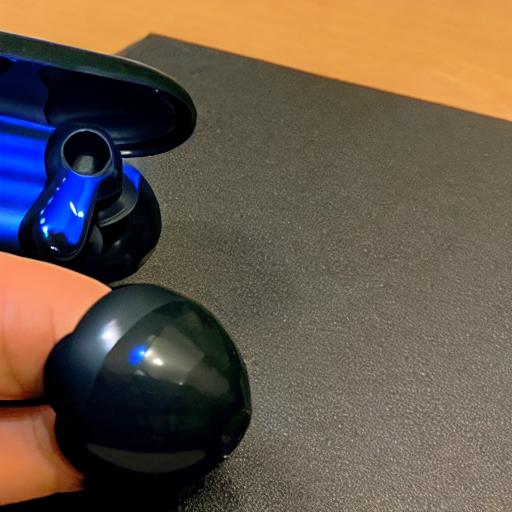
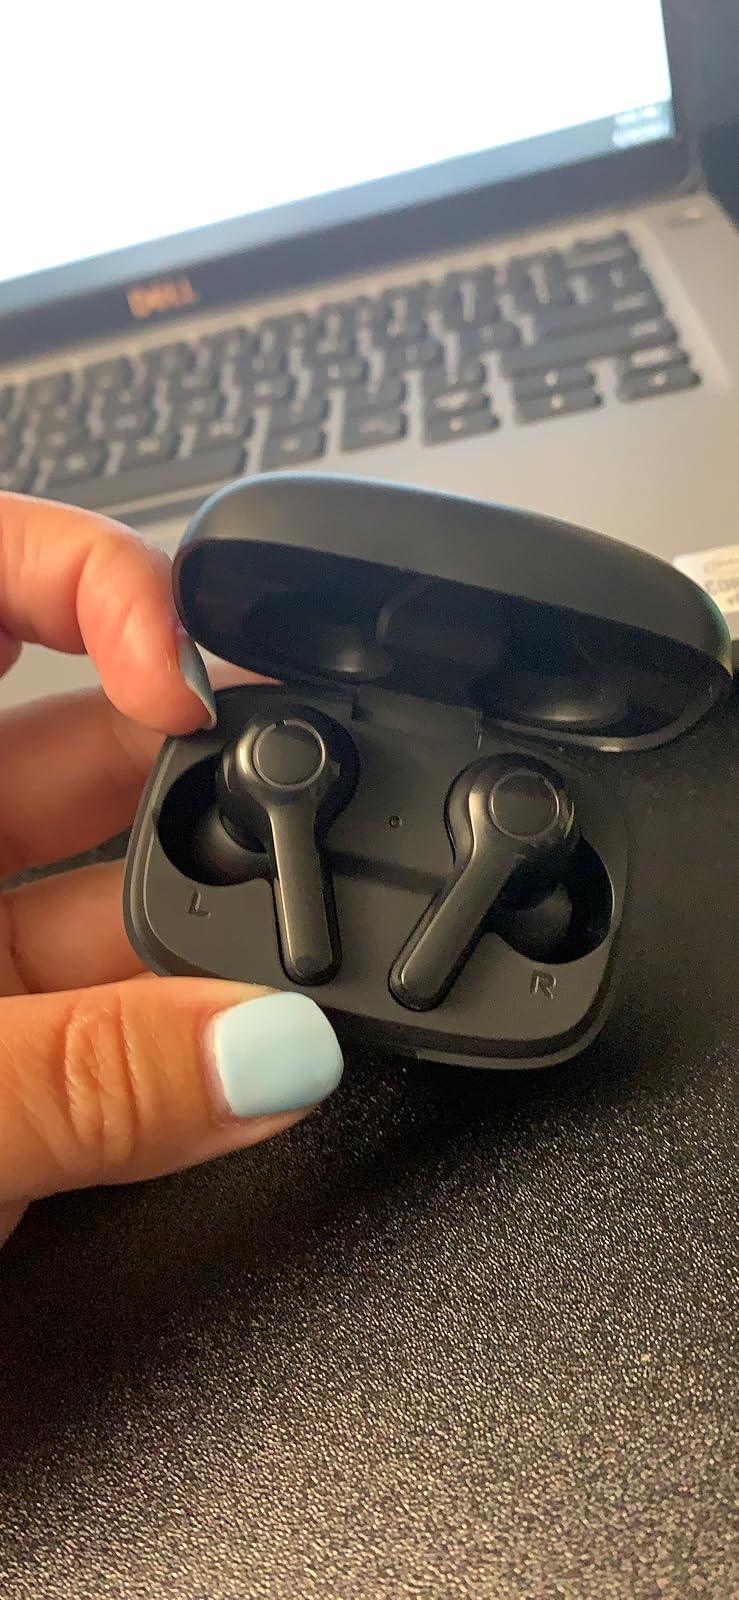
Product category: earbuds
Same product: no